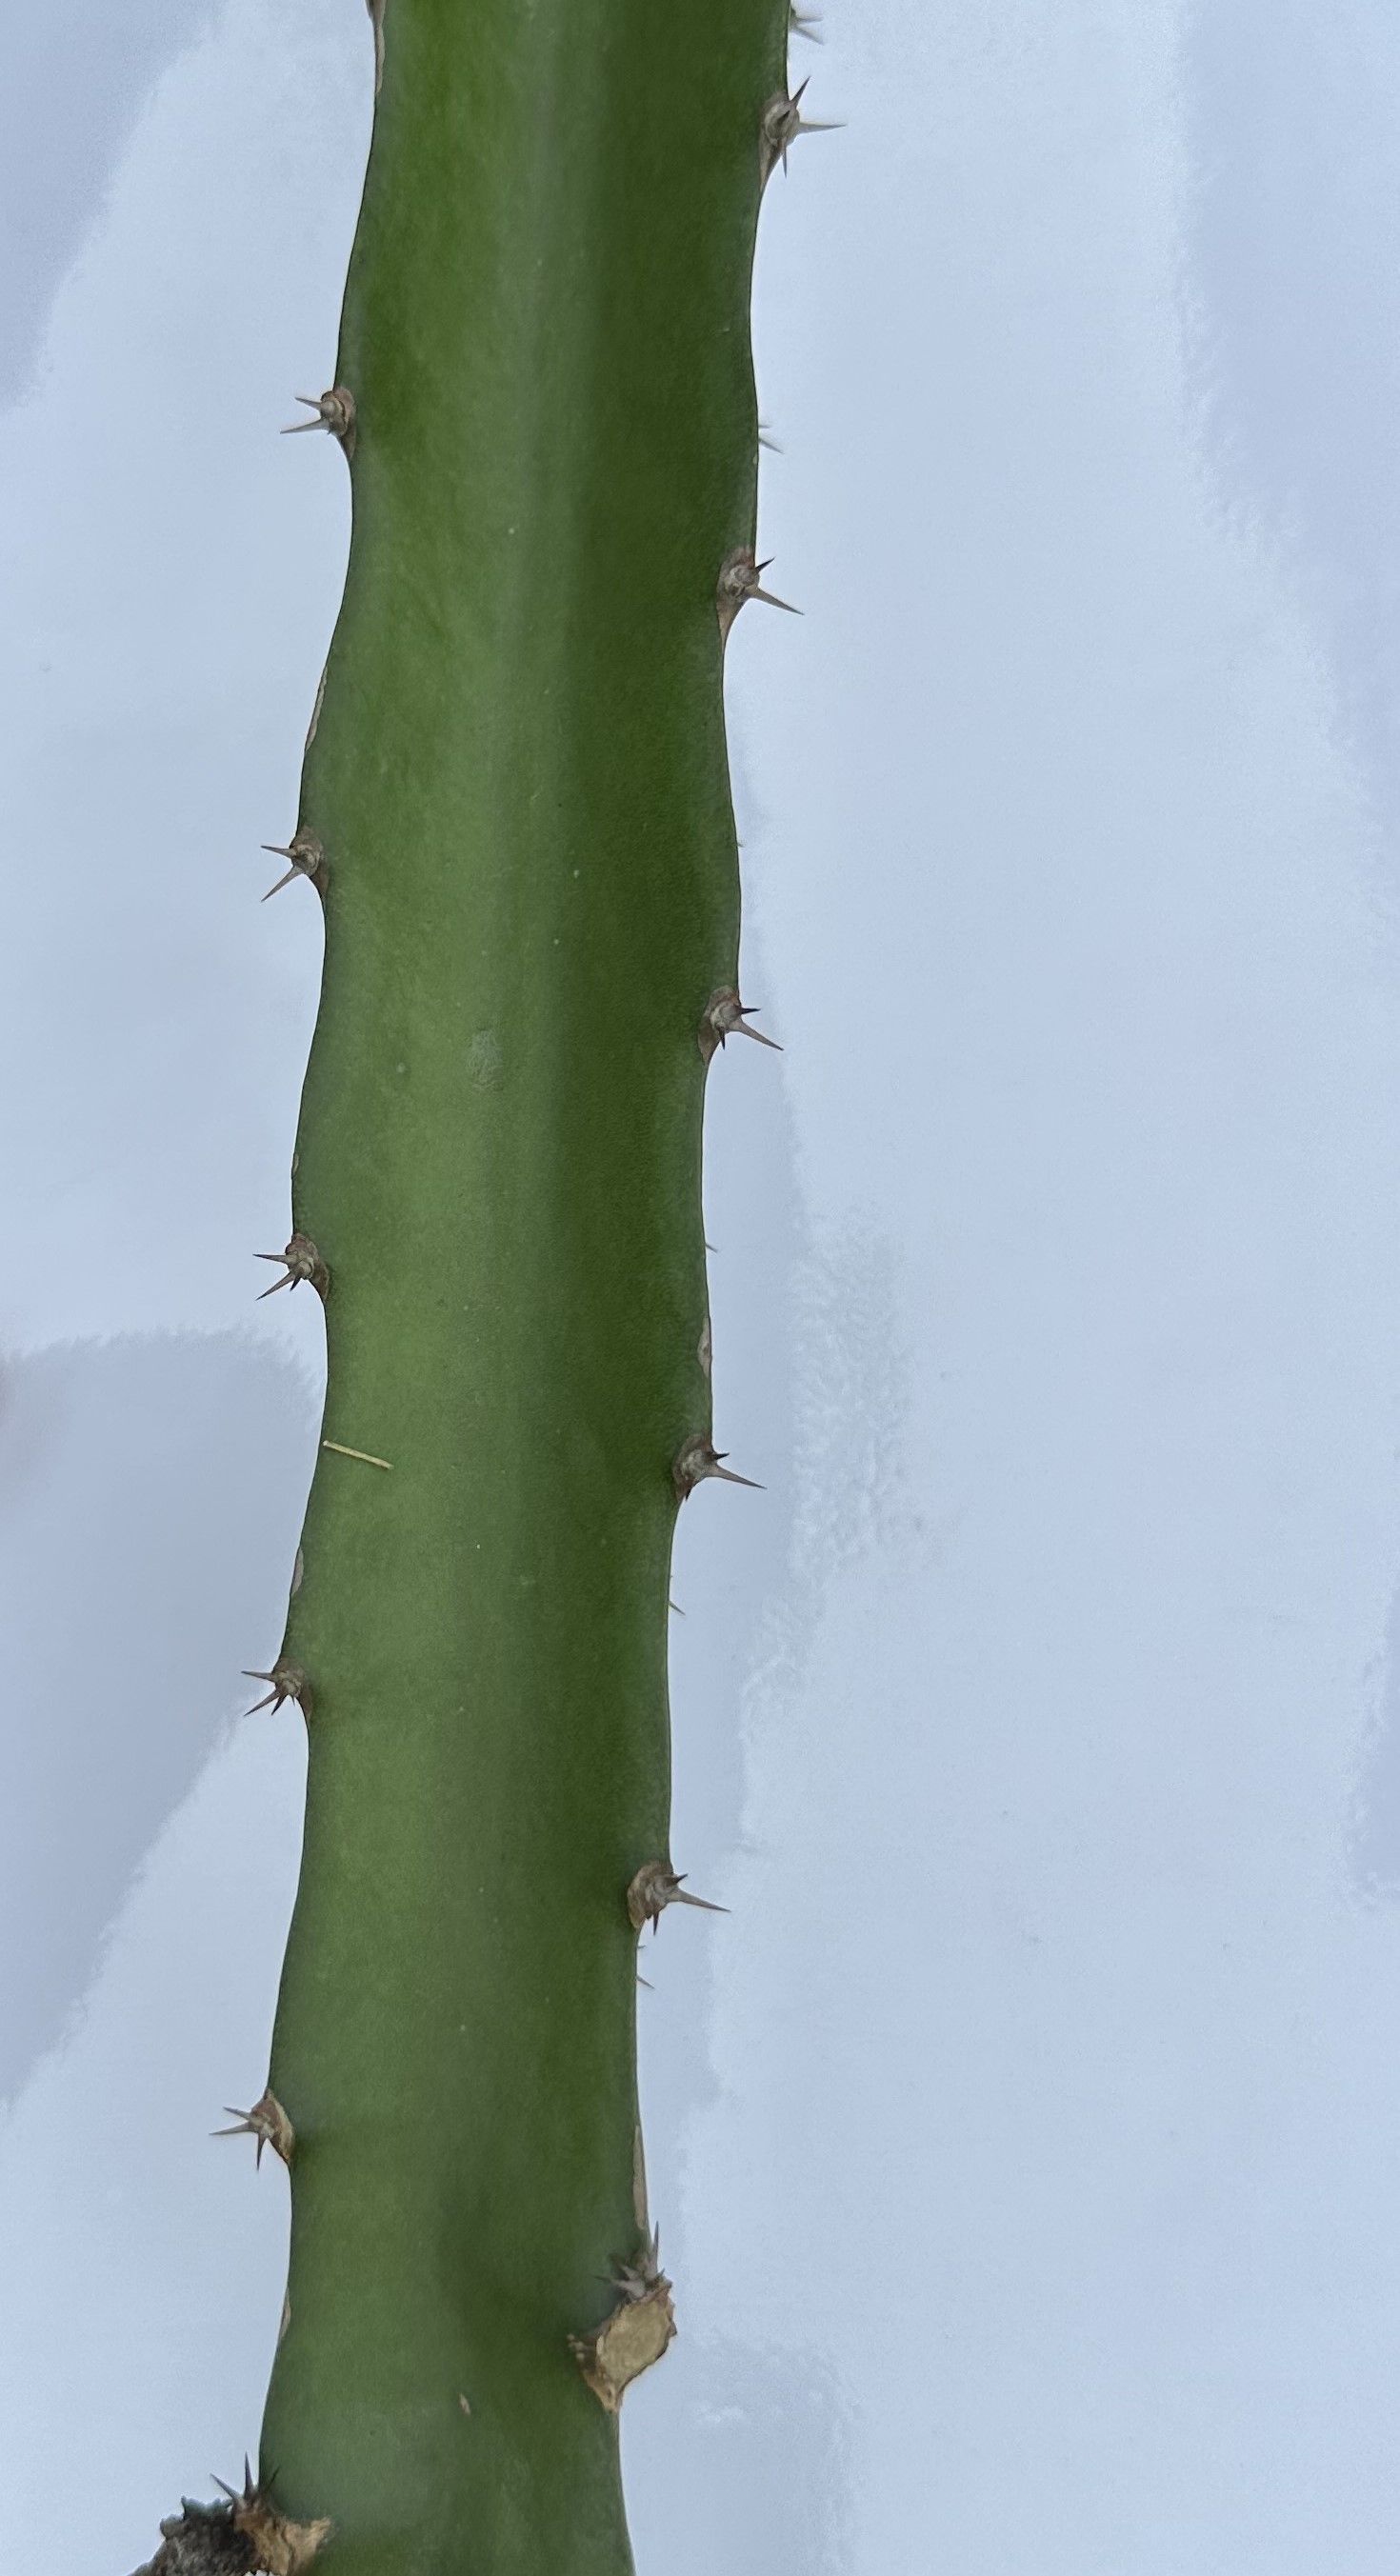
Label: Good leaf